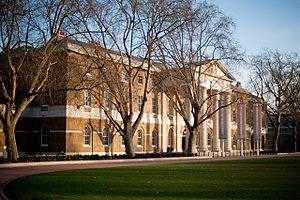
La galerie Saatchi est un musée d'art contemporain créée par Charles Saatchi en 1985 à Londres. La collection a occupé différents lieux de la ville, d'abord située au nord de Londres, elle s'installe ensuite près de la gare de Waterloo, sur la rive sud de la Tamise, puis à Chelsea, quartier du sud-ouest de Londres. Exposant tout d'abord des artistes minimalistes et américains, cette galerie a eu une influence majeure sur l'art britannique depuis son ouverture. Elle s'est tournée ensuite vers une nouvelle génération d'artistes anglais, les Young British Artists, dont nombreux inconnus ont vu leurs carrières décoller par la suite. Puis plus récemment, expose de nouveau des œuvres américaines dans une exposition intitulée Les États-Unis aujourd'hui, à la Royal Academy de Londres.